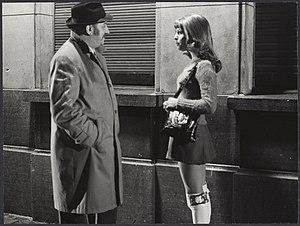
Het dwaallicht est un film belgo-néerlandais réalisé en 1973 par Frans Buyens d'après le roman homonyme de Willem Elsschot publié en 1946.